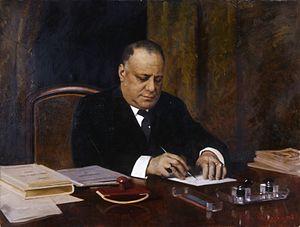
Margherita Sarfatti, née Margherita Grassini à Venise le 8 avril 1880 et morte à Cavallasca le 30 octobre 1961, est une femme de lettres, une journaliste et une critique d'art italienne. Elle est, de la Première Guerre mondiale au début des années 1930, la maîtresse et l'égérie de Benito Mussolini et l'une des fondateurs historiques du parti fasciste italien. Elle est à l'origine du mouvement artistique Novecento.